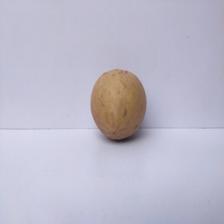
Size: Large